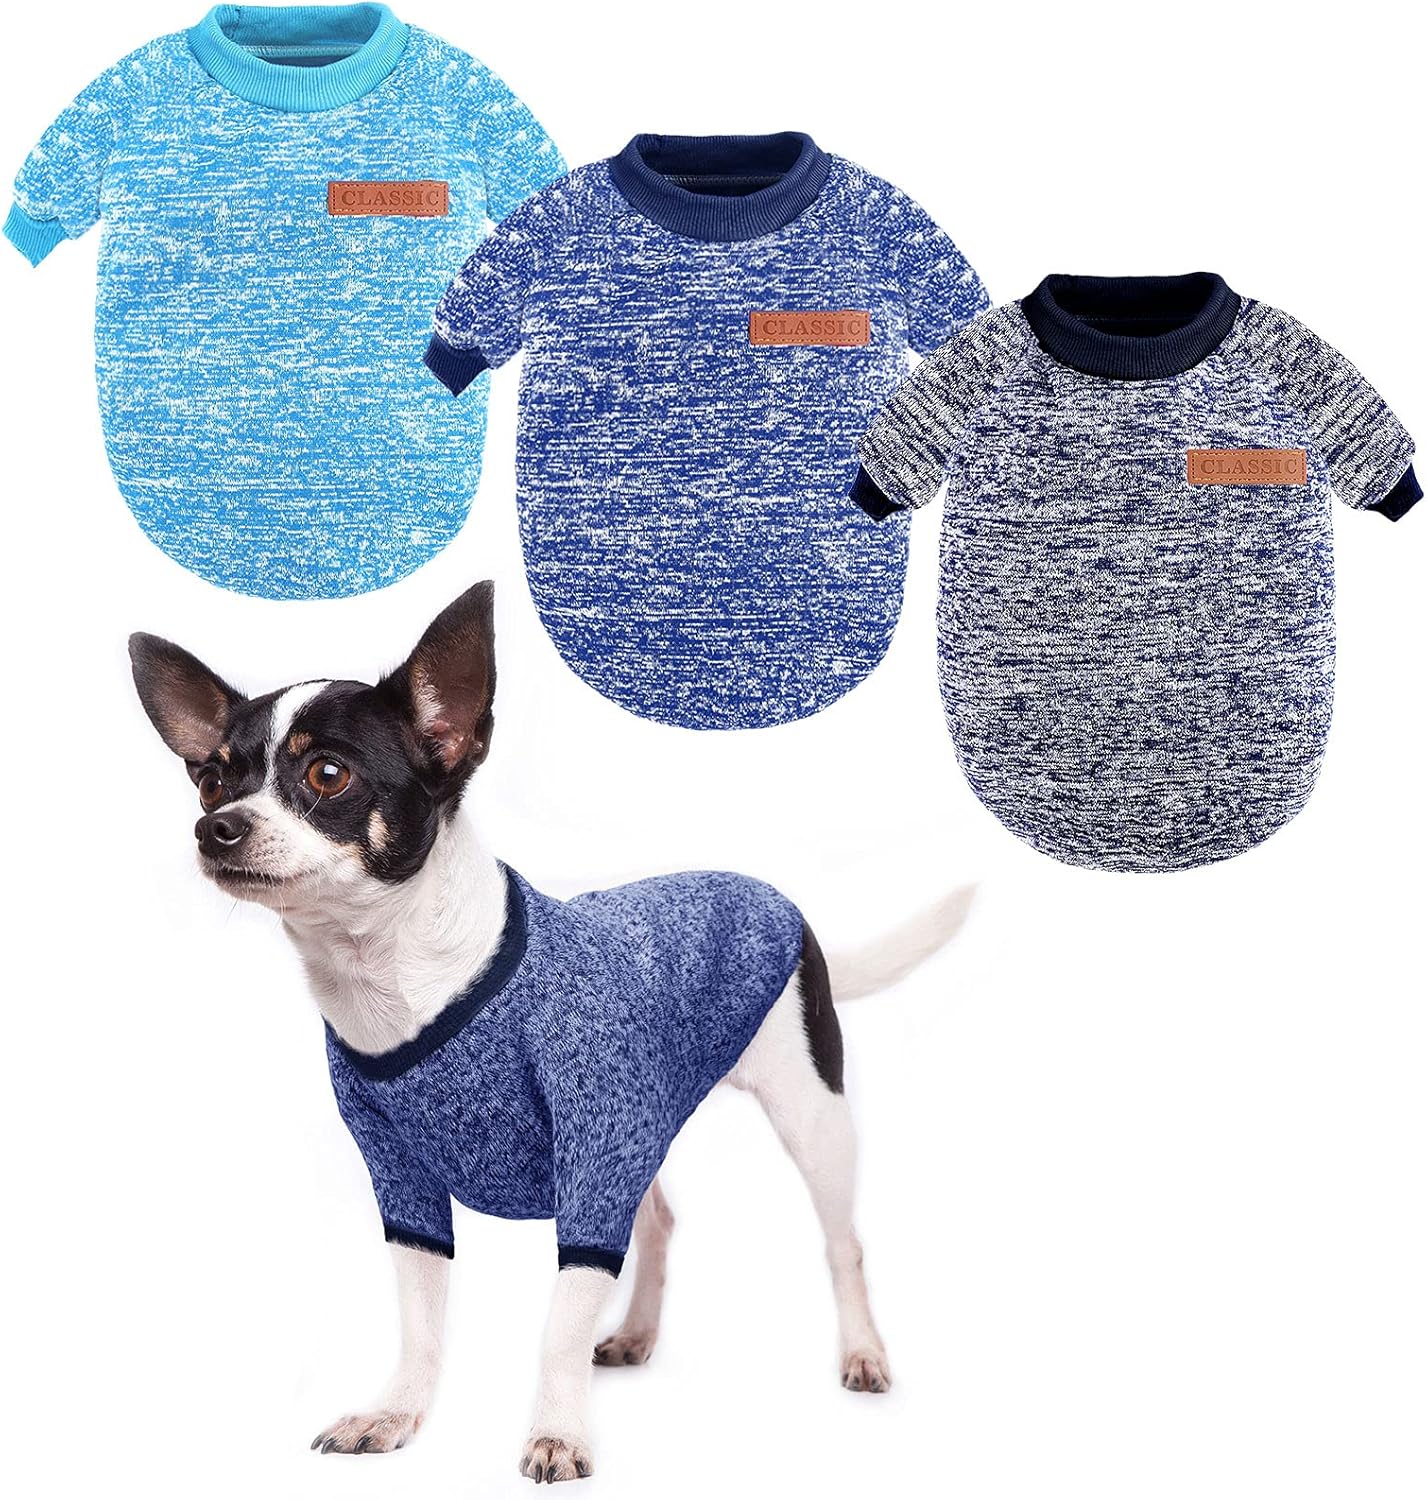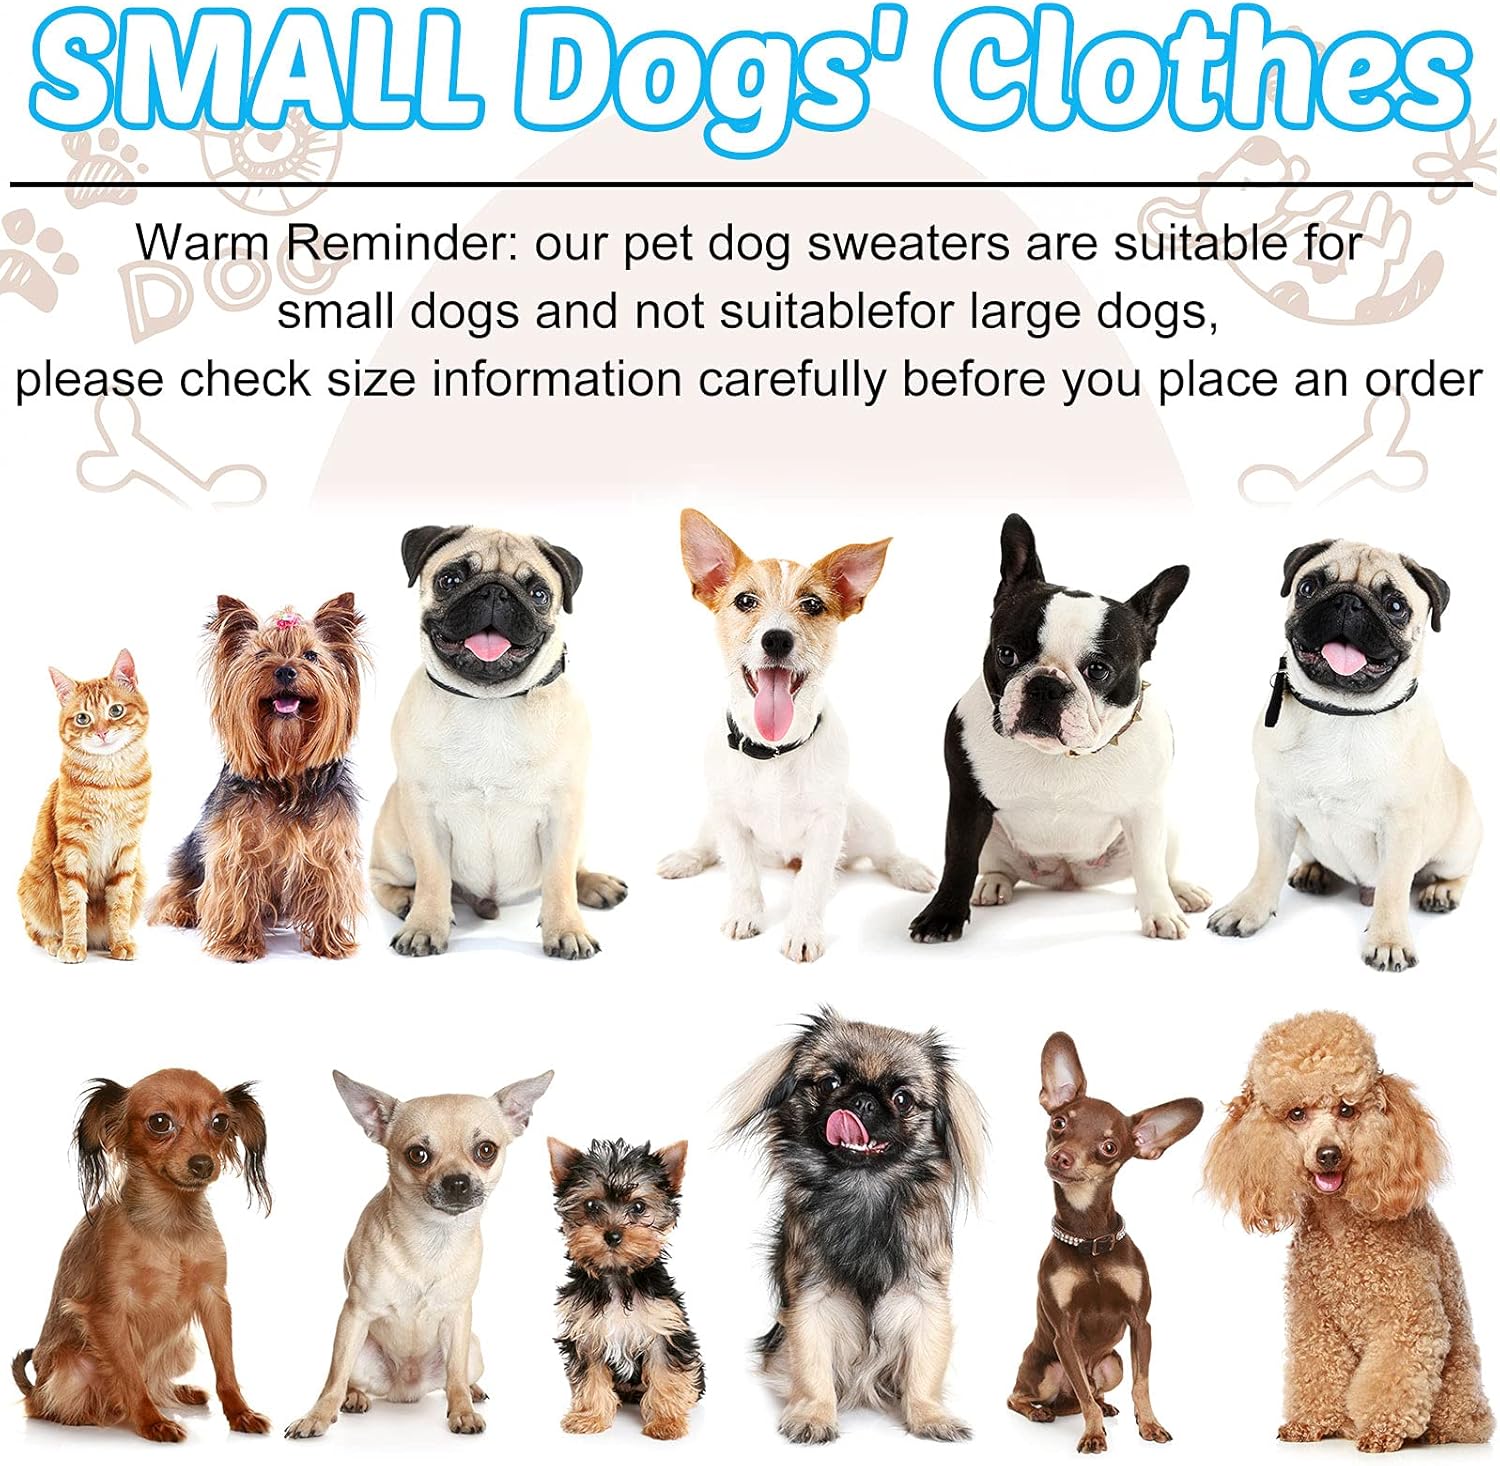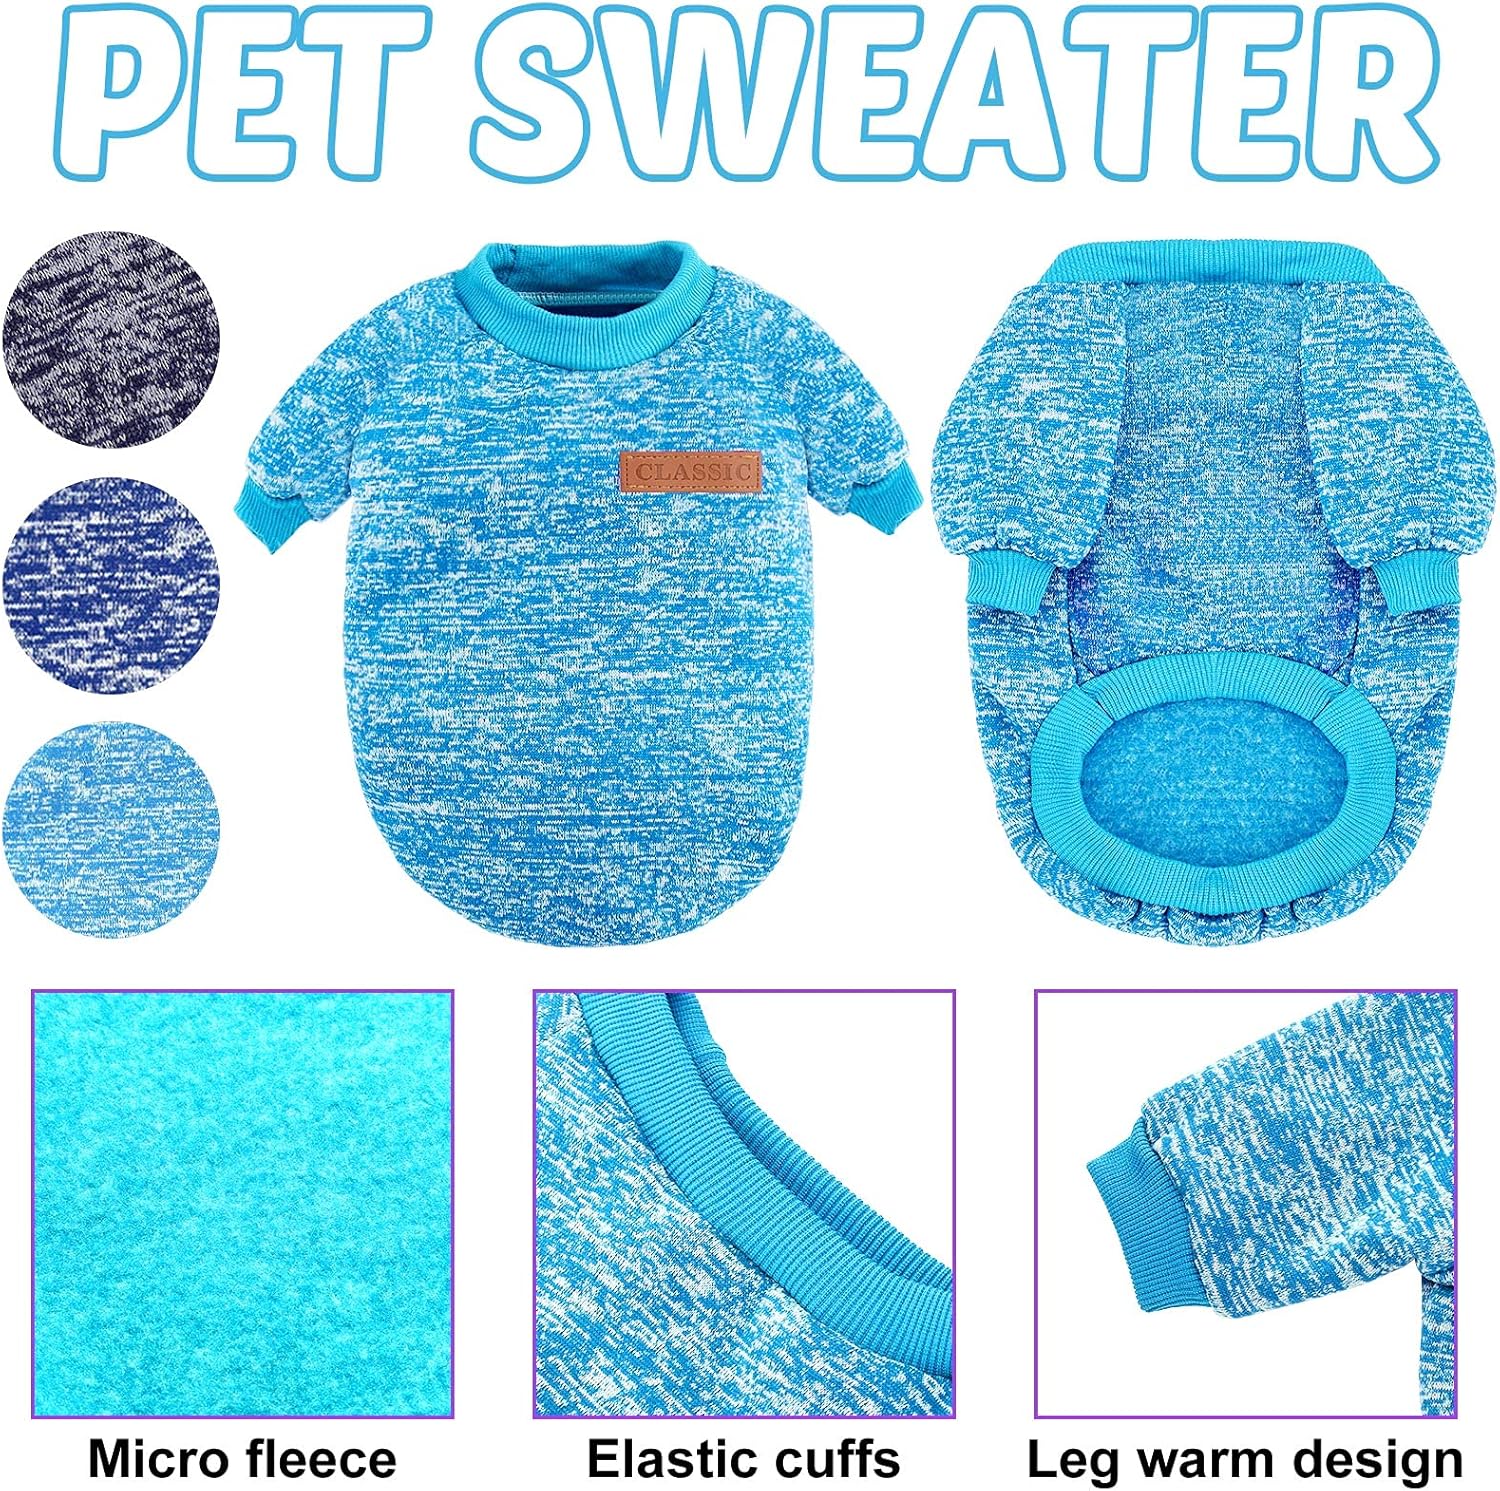
3 Pieces Dog Sweater for Small Dogs Puppy Sweaters Pet Winter Clothes Soft and Warm Velvet Inside (Navy Blue, Dark Blue, Moon Blue,S)
Category: Pet Supplies
Features:  Easy to wash: These dog clothes with a hat in the back are machine washable, helping to save your time and effort, keeping your hand warm in the cold weather, because you do not need to wash these dog hoodies by hand.  Classic and stylish: The cozy dog outfits are designed in 3 colors, they are vivid and vibrant, hard to fade off after wearing for a long time. The simple but stylish appearance makes the outfit suited for most pets, regardless of their colors or breeds.  Specifications: Material: soft cotton blend Color: as pictures shown Size: small  Package includes: 3 x Pet dog winter clothes  Notes: Manual measurement, please allow slight errors on size. The color may exist slight difference due to different screen display.
Features: What you will receive: the package includes 3 pieces of pet winter clothes in purple, pink and gray, pet cat or dog winter clothes for your lovely sweet pet, make your pet not only warm but also attractive | Who wear: the winter dog sweaters are suitable for small dogs and not suitable for large dogs; Please check size information in the picture carefully before you place an order | Soft and warm: the dog sweaters are made of soft and warm cotton blend material, keep your pet dog or cat warm and comfortable, even in the winter they can play in the outdoor easily | Pullover design: the cozy dog outfit contains a pullover design, offering full protection on your pet's neck; Easy to put on and take off, provide your pets a more comfortable wearing experience | Versatile applications: these soft cat sweaters can be applied as warm dog pajamas and dog sweaters for small dogs puppy clothes dog Christmas sweaters for small dogs Christmas clothing